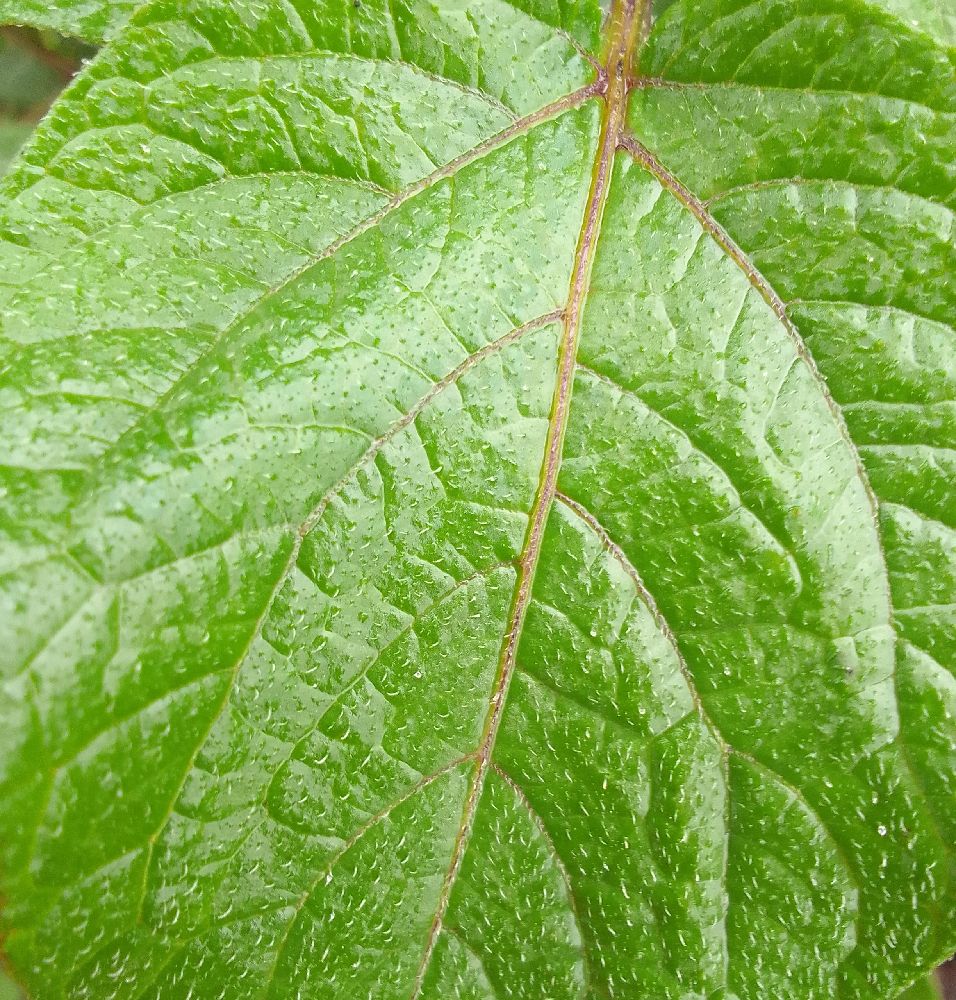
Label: Healthy